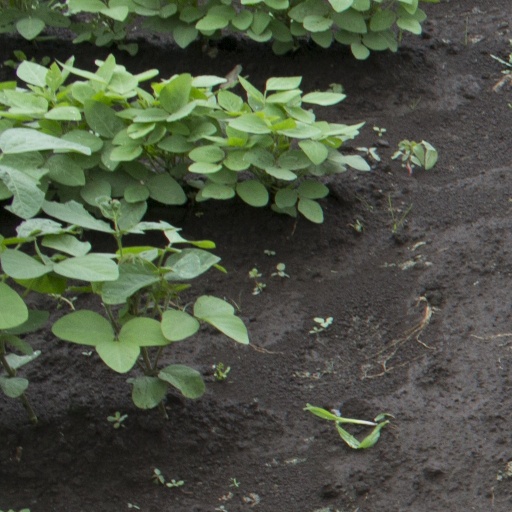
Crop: soybean